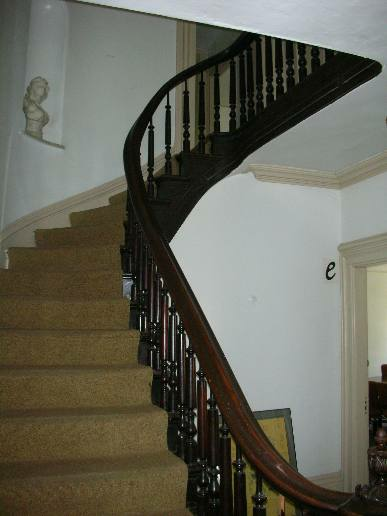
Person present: No